Precision livestock farming

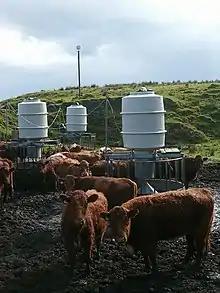
Automatic cattle feeder

In automatic milking, a robotic milker can be used for precision management of dairy cattle. The main advantages are time savings, greater production, a record of valuable information, and diversion of abnormal milk.